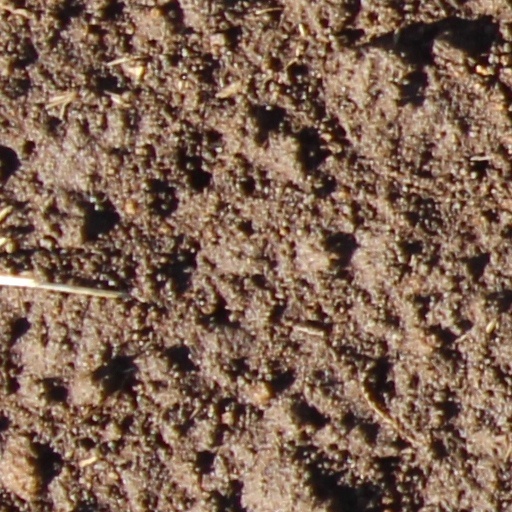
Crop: wheat